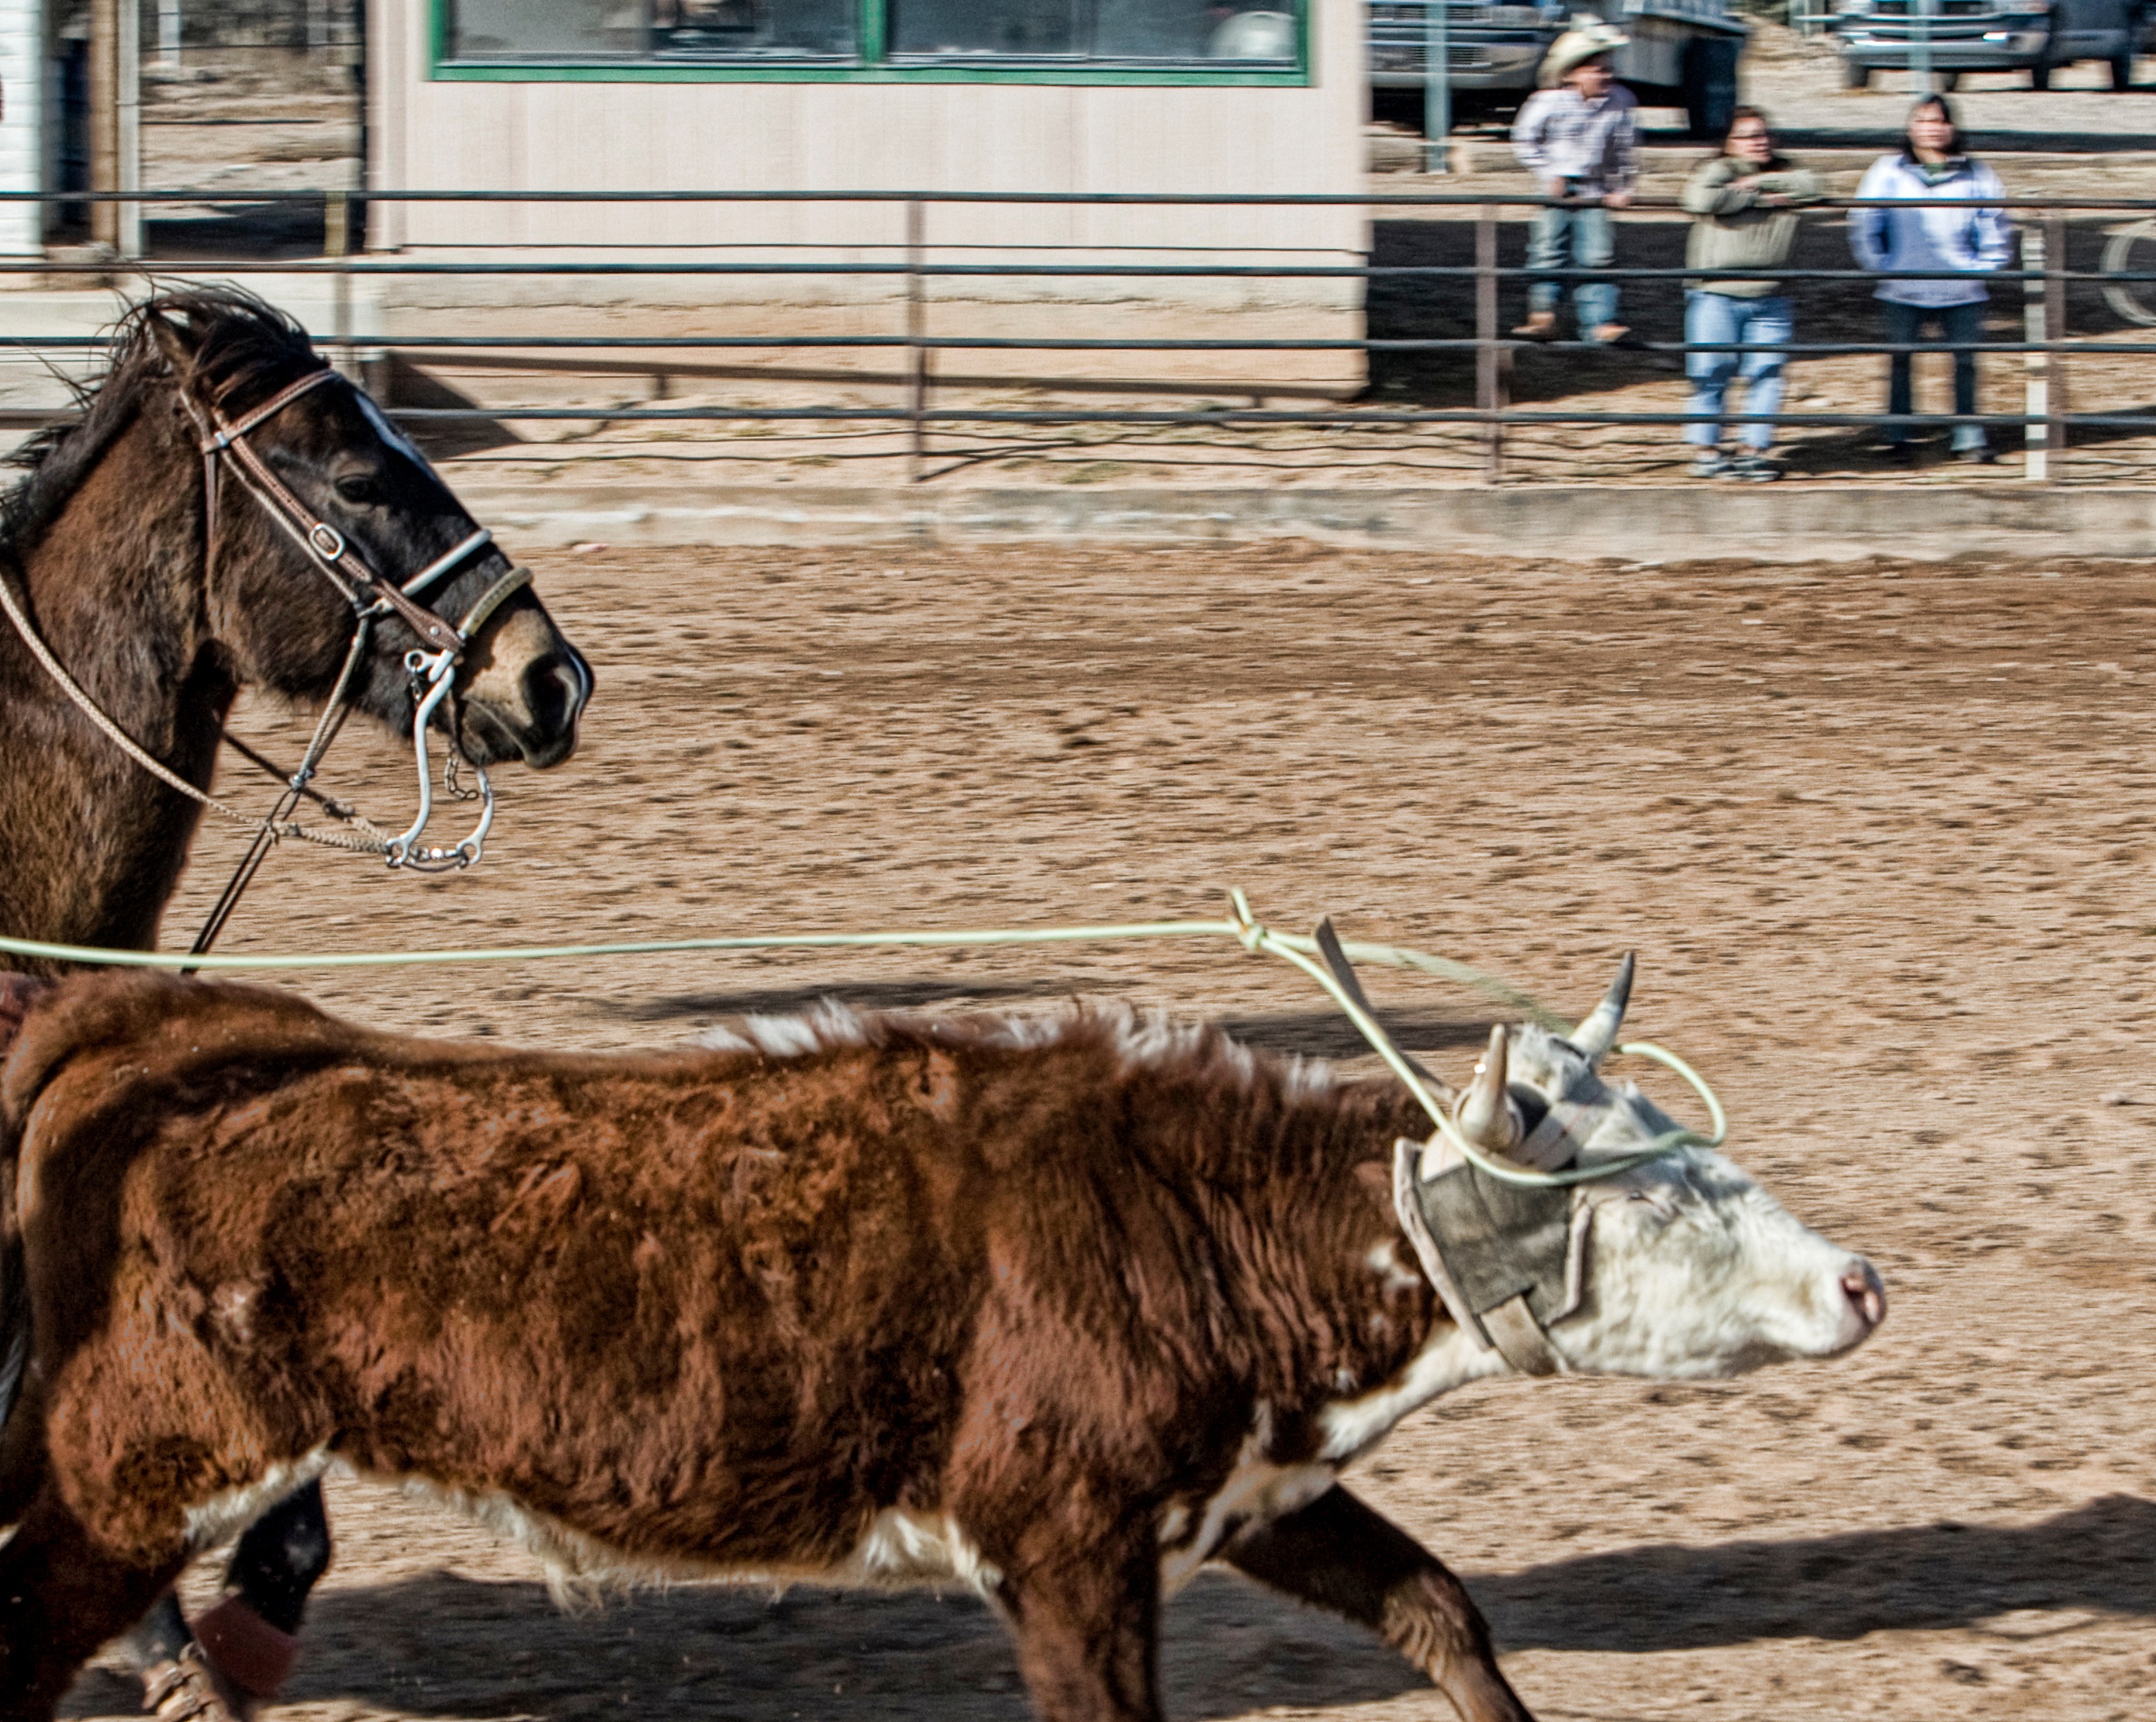
cow, ranch, horse, stallion, agriculture, bull, sports, animals, mare, western, rodeo, western riding, pack animal, traditional sport, barrel racing, cattle like mammal, horse like mammal, mustang horse, animal sports, equestrian sport, reining, charreada, roping